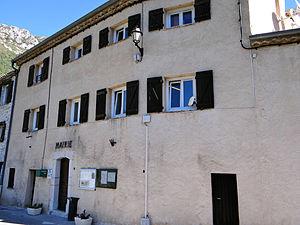
Le Mas - Mairie
Le Mas est une commune française située dans le département des Alpes-Maritimes, en région Provence-Alpes-Côte d'Azur.